Christopher Hatton (died 1619)

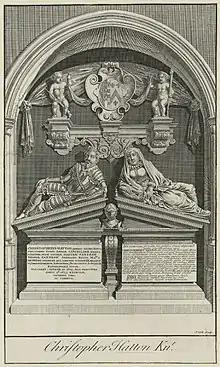
Mid 18th century line engraving by James Cole of a monument to Sir Christopher Hatton and Alice Fanshawe by an unknown sculptor

Sir Christopher Hatton KB (5 March 1581 – 10 September 1619) was an English politician who sat in the House of Commons between 1601 and 1614. He was a noted patron of the arts, supporting composers such as Tobias Hume and Orlando Gibbons.